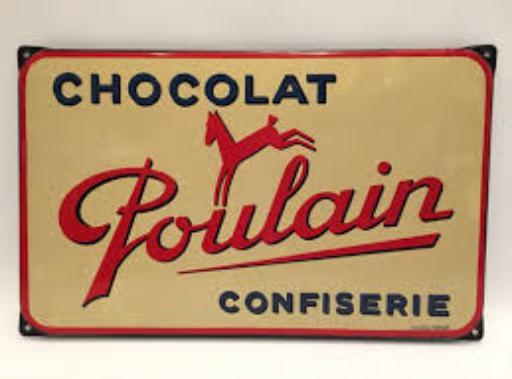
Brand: Poulain
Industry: Food